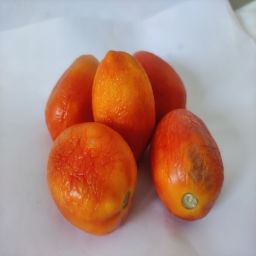
Crop: Tomato
Quality: Old